Answer in natural language. Considering the relative positions, where is dark grey lshaped countertop with respect to stainless steel refrigerator door with vertical handle? Choose between the following options: left or right
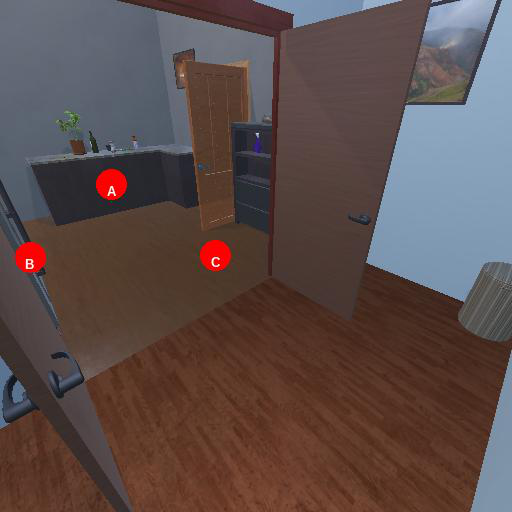
<answer>right</answer>